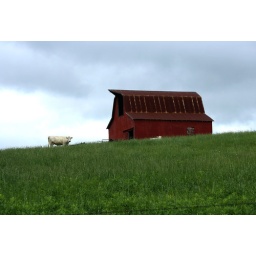
Sheep by red barn (IMG_6065)